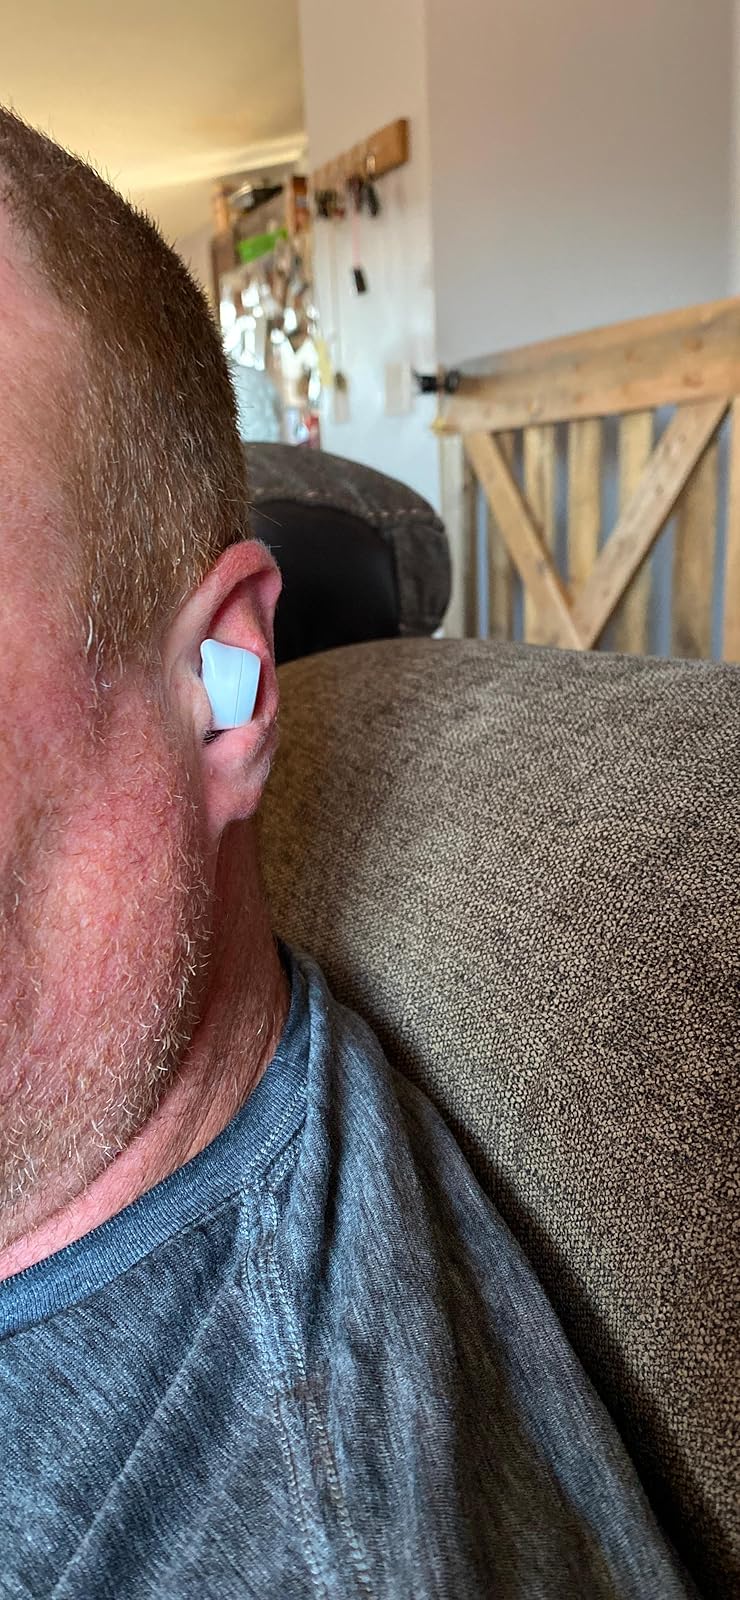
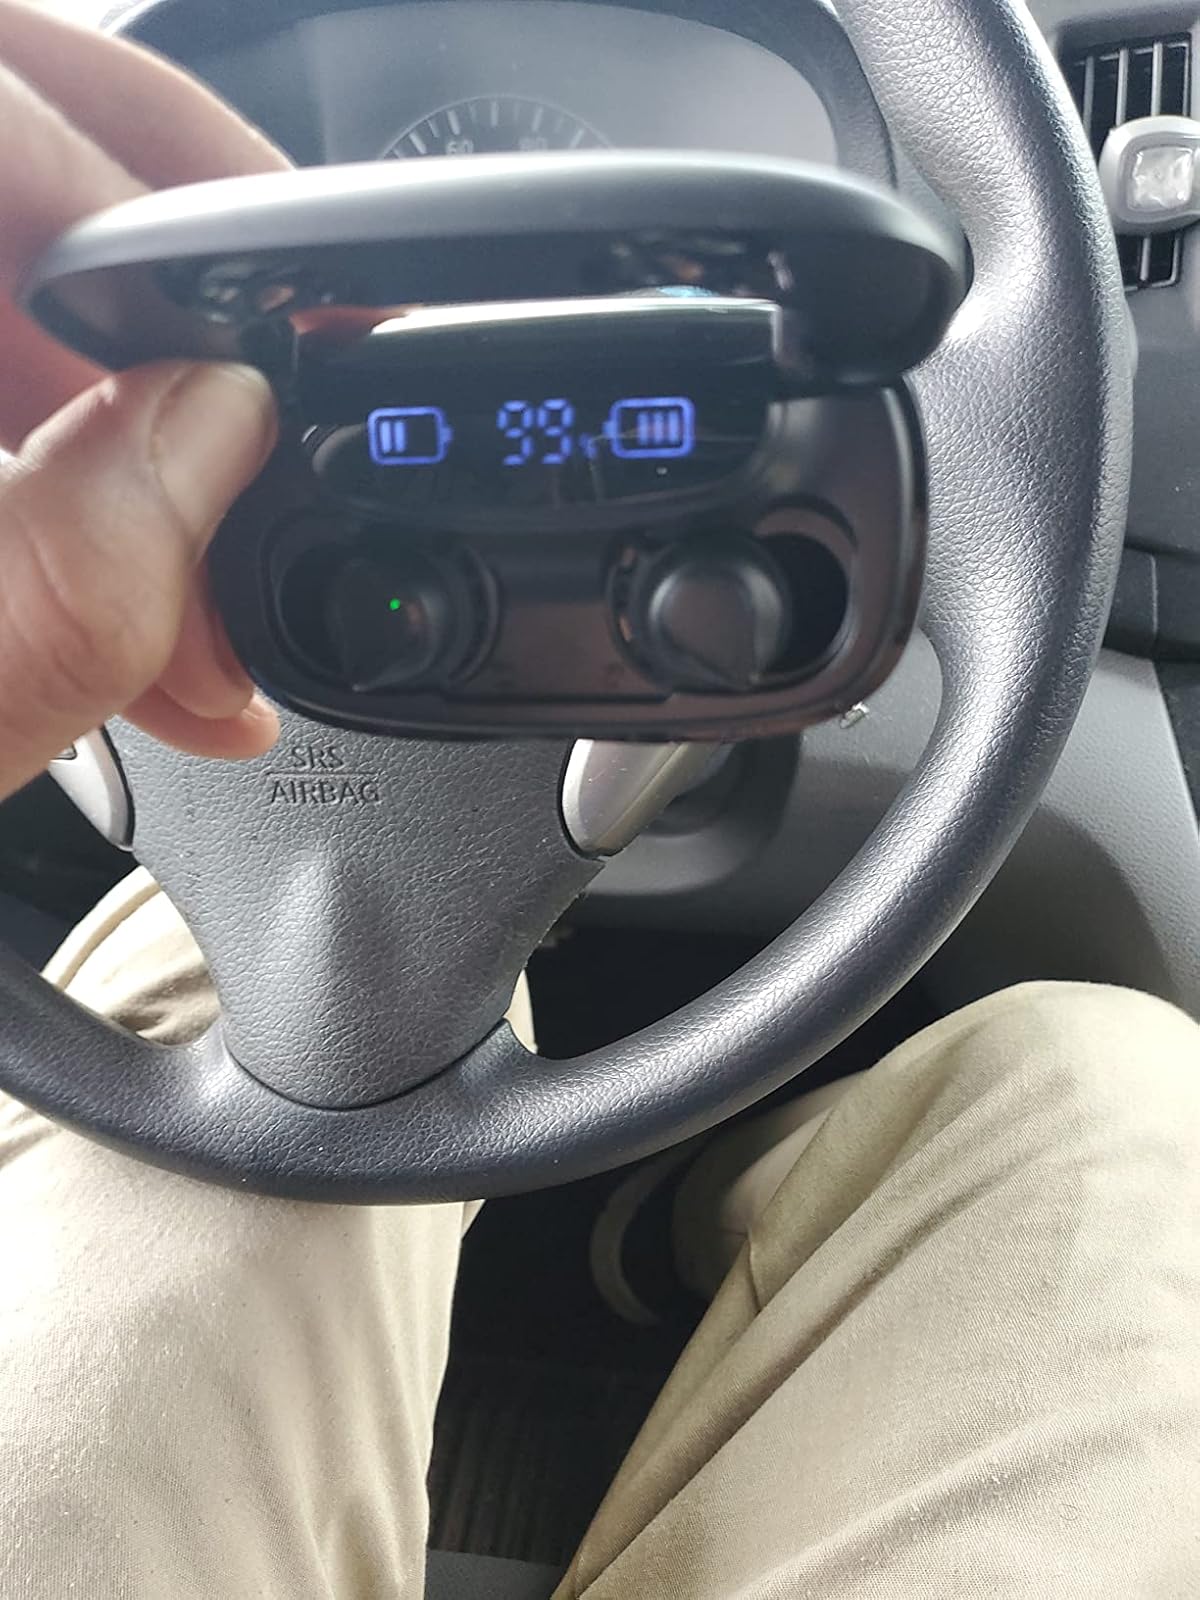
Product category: earbuds
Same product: no